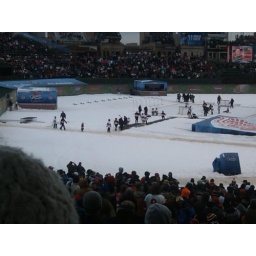
The little rink in center field from our seats